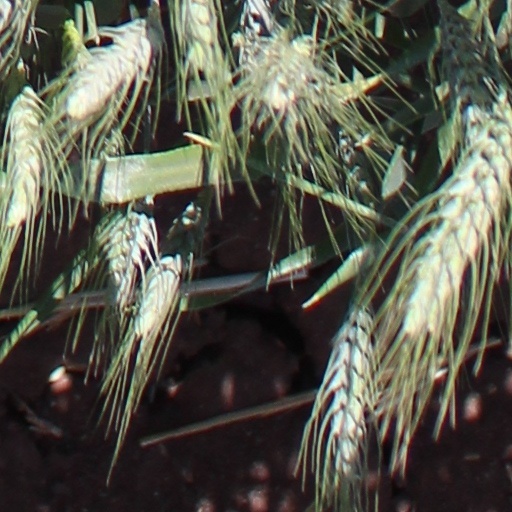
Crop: wheat